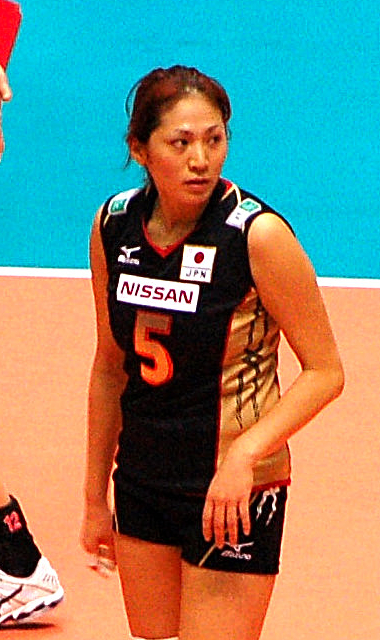
มิยูกิ ทากาฮาชิ

| name = มิยูกิ ทากาฮาชิ
| fullname = มิยูกิ ทากาฮาชิ
| nickname = ชิน
| image = Takahashi Miyuki, Japanese volleyball player.jpg
| birth_place = ยามางาตะ จังหวัดยามางาตะ ประเทศญี่ปุ่น
| hometown = จังหวัดคานางาวะ
| spike = 290 ซม.
| block = 280 ซม.
| position = หัวเสา
| currentclub = เอ็นอีซีเรดรอกเก็ตส์
| currentnumber= 1
มิยูกิ ทากาฮาชิ () เกิดวันที่ 25 ธันวาคม พ.ศ. 2521 เป็นนักกีฬาวอลเลย์บอลหญิงทีมชาติญี่ปุ่น เล่นลีกอาชีพให้แก่เอ็นอีซีเรดรอกเก็ตส์
มิยูกิ ทากาฮาชิยังเล่นให้กับทีมวอลเลย์บอลหญิงของประเทศญี่ปุ่น และเข้าร่วมวอลเลย์บอลหญิงในโอลิมปิกฤดูร้อน 2004|โอลิมปิกฤดูร้อน 2004 และ วอลเลย์บอลหญิงในโอลิมปิกฤดูร้อน 2008|โอลิมปิกฤดูร้อน 2008 เธอมีชื่อเล่นว่า ชิน (心 "Shin")
เธอเป็นกัปตันของทีมวอลเลย์บอลญี่ปุ่นในช่วงวอลเลย์บอลชิงแชมป์โลก
== สโมสร ==
* ยามางาตะ ฮิงาชิ จูเนียร์
* เอ็นอีซีเรดรอกเก็ตส์ (1997–2005)
* มิเน็ตตี อินออฟพลัส วิเซนซา (2005–2007)
* เอ็นอีซีเรดรอกเก็ตส์ (2007–2009)
* โทโยตะออโตบอดีควินชิสึ (2011-ปัจจุบัน)
== ทีมชาติ ==
* 2001 เหรียญทองแดง – วอลเลย์บอลหญิงเวิลด์แกรนด์แชมป์เปี้ยนคัพ 2001
* 2002 อันดับที่ 13 – วอลเลย์บอลหญิงชิงแชมป์โลก 2002
* 2003 อันดับที่ 5 – วอลเลย์บอลเวิลด์คัพ|วอลเลย์บอลหญิงเวิลด์คัพ 2003
* 2004 อันดับที่ 5 – วอลเลย์บอลหญิงในโอลิมปิกฤดูร้อน 2004|โอลิมปิกฤดูร้อนที่เอเธนส์
* 2006 อันดับที่ 6 – วอลเลย์บอลหญิงชิงแชมป์โลก 2006
* 2007 อันดับที่ 7 – วอลเลย์บอลหญิงเวิลด์คัพ 2007
* 2008 อันดับที่ 5 – วอลเลย์บอลหญิงในโอลิมปิกฤดูร้อน 2008|โอลิมปิกฤดูร้อนที่ปักกิ่ง
== รางวัล ==
* "วอลเลย์บอลเวิลด์กรังด์ปรีซ์ 2005|วอลเลย์บอลเวิลด์กรังด์ปรีซ์ 2005 "ทำคะแนนสูงสุด""
* "วอลเลย์บอลหญิงเวิลด์แกรนด์แชมป์เปี้ยนคัพ 2001|วอลเลย์บอลหญิงเวิลด์แกรนด์แชมป์เปี้ยนคัพ 2001 "เสิร์ฟยอดเยี่ยม""
== อ้างอิง ==
== แหล่งข้อมูลอื่น ==
* FIVB biography
สืบตำแหน่ง
|สี1 = #E9E9E9
|สี3 = #E9E9E9
|รูปภาพ =
|ตำแหน่ง = วอลเลย์บอลเวิลด์กรังด์ปรีซ์ 2005|วอลเลย์บอลเวิลด์กรังด์ปรีซ์ ทำคะแนนสูงสุด
|ช่วงเวลา = 2005
|ก่อนหน้า = โลแกน ทอม
|วาระก่อนหน้า =
|ถัดไป = เยคาเตรีนา กาโมวา
|วาระถัดไป =
หมวดหมู่:นักวอลเลย์บอลหญิงชาวญี่ปุ่น
หมวดหมู่:นักกีฬาโอลิมปิกทีมชาติญี่ปุ่น
หมวดหมู่:นักวอลเลย์บอลในโอลิมปิกฤดูร้อน 2004
หมวดหมู่:นักวอลเลย์บอลในโอลิมปิกฤดูร้อน 2008
หมวดหมู่:บุคคลจากยามางาตะ